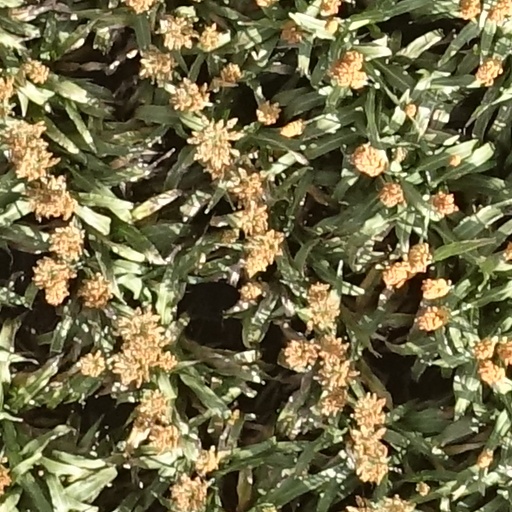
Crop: sorghum